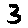
Label: 3